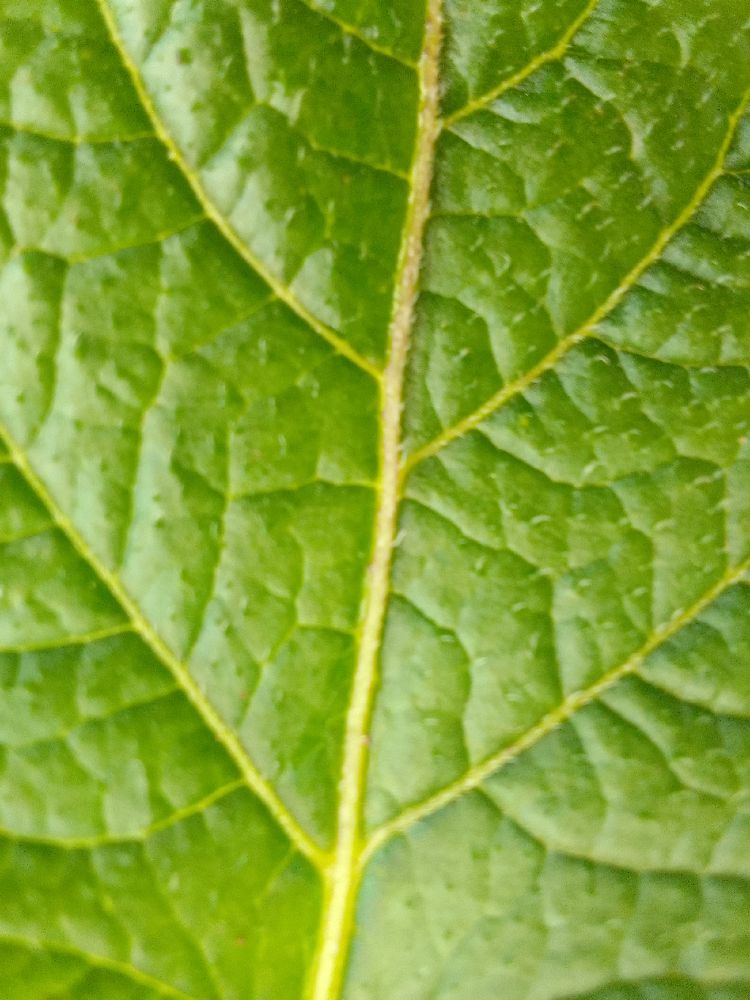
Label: Healthy